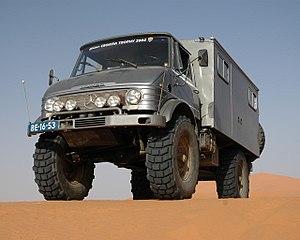
L'erg Chebbi, plus connu sous le nom de dunes de Merzouga, est l'un des deux grands ergs du Sahara au Maroc.